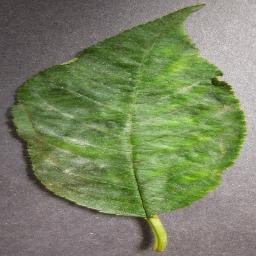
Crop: cherry
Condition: (including_sour)_powdery_mildew